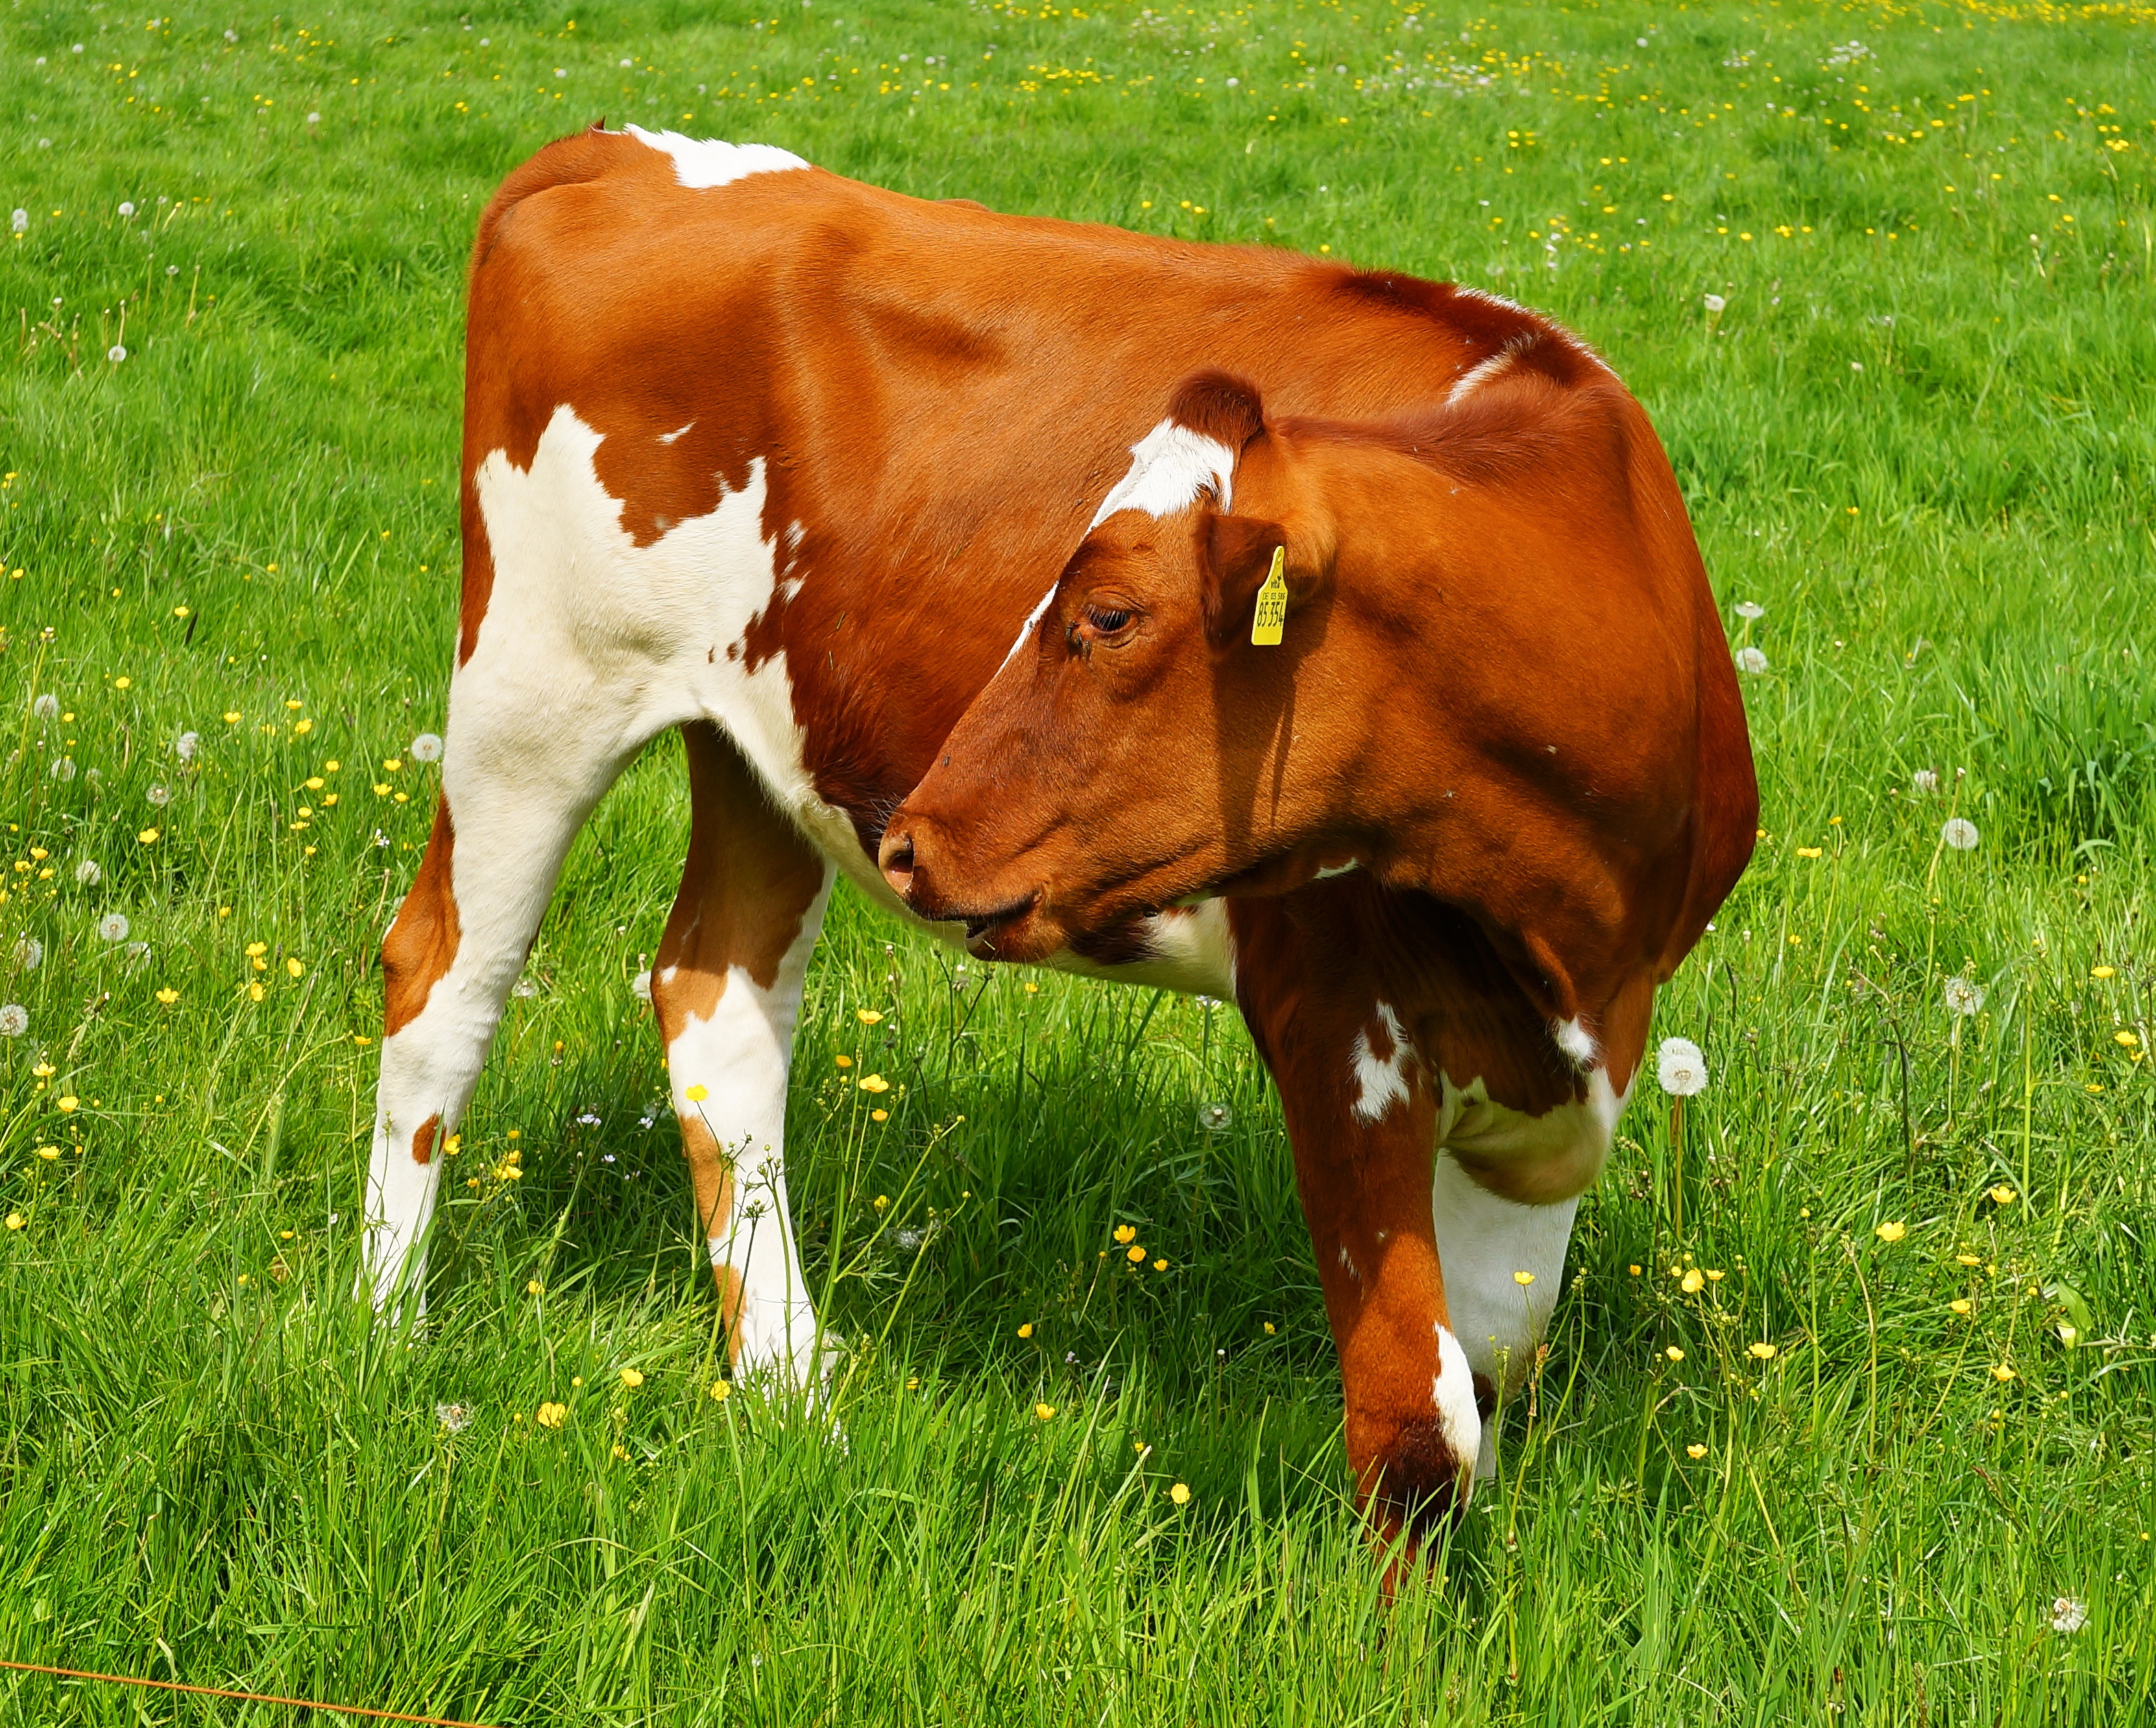
nature, grass, field, farm, meadow, flower, cute, fur, young, food, cow, cattle, pasture, grazing, mammal, agriculture, beef, calf, grassland, vertebrate, ruminant, young animal, rearing, red colored, dairy cow, cattle like mammal